Thomas G. W. Settle

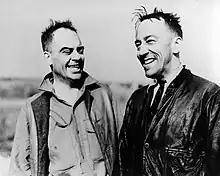
Settle and Fordney

Settle entered his first balloon race together with George N. Stevens on May 30, 1927. They had to ground their balloon due to heavy rain after only in flight, losing the race. This incident motivated Settle to seek all possible cooperation from Navy meteorologists in the future. Settle became the definitive Navy competitor in national and, when qualified, international gas balloon races: